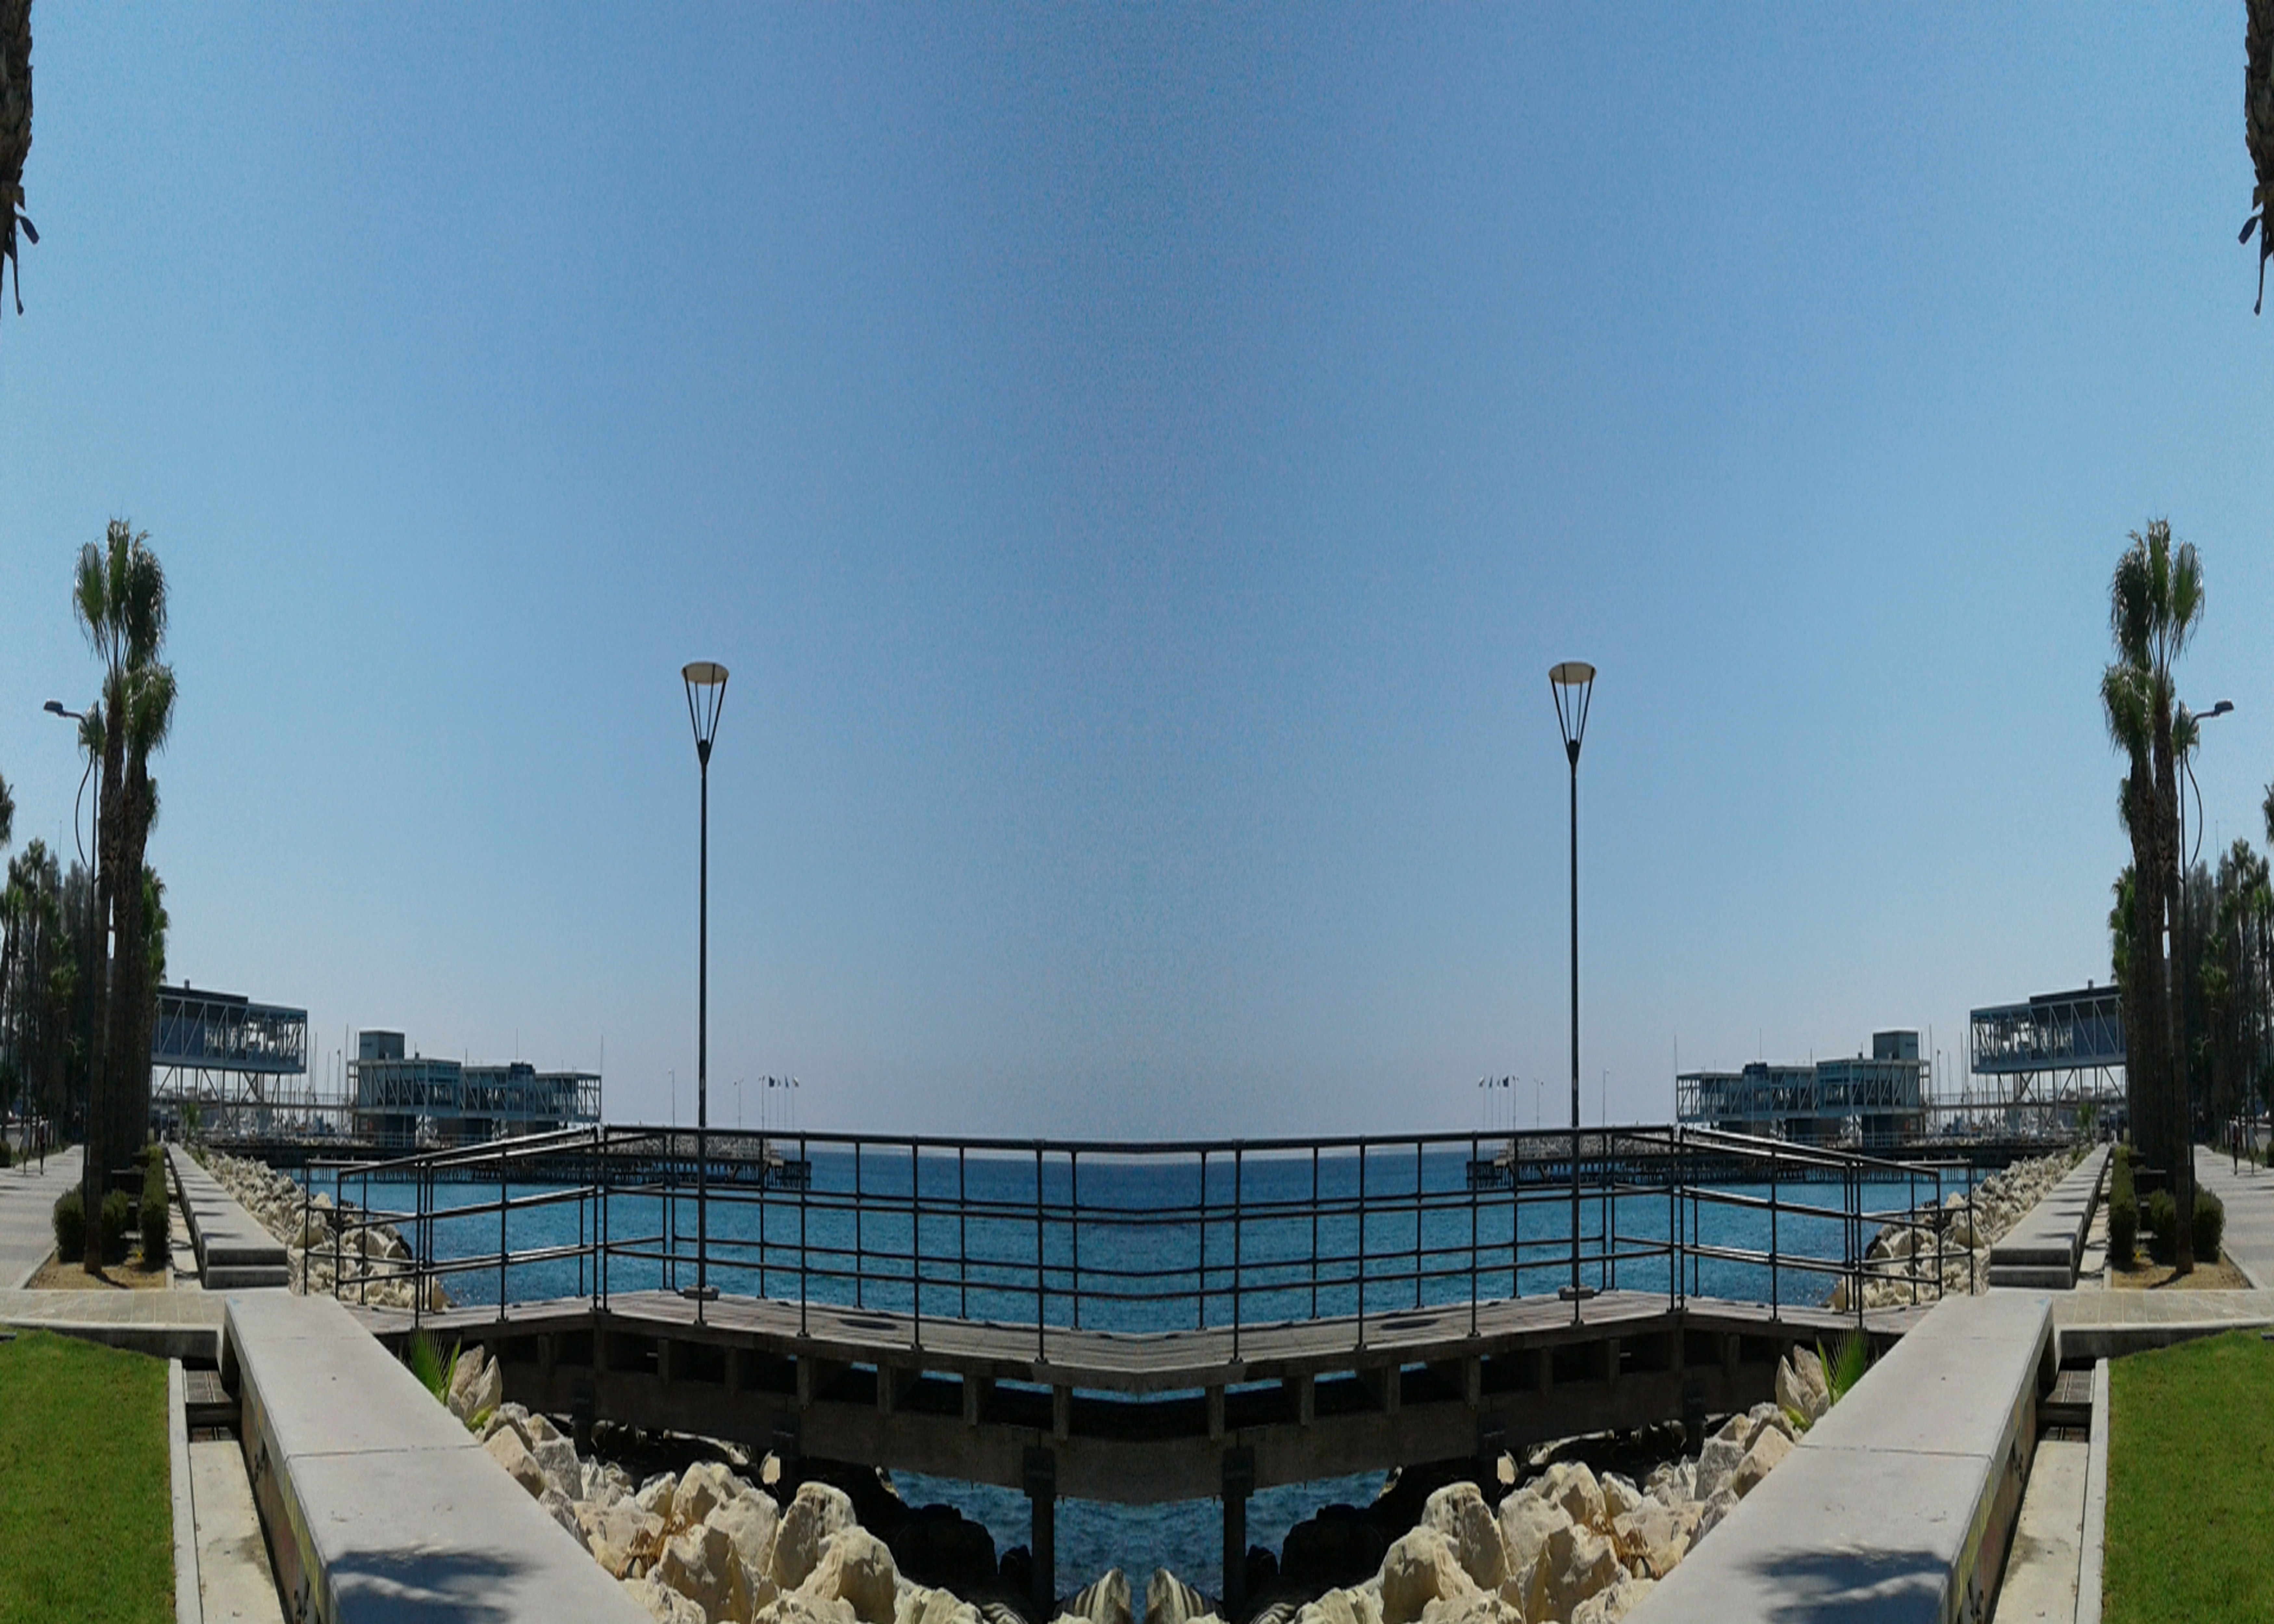
mirror, reflection, sky, blue, water, rocks, path, green, jetty, ramps, docks, ramp, plant, daytime, building, street light, azure, tree, lighting, coastal and oceanic landforms, urban design, leisure, dock, morning, landscape, arecales, real estate, shore, landmark, horizon, waterway, city, metropolitan area, road, boardwalk, palm tree, lake, beach, coast, condominium, walkway, swimming pool, ocean, bay, handrail, resort, tropics, bridge, pier, channel, harbor, apartment, reservoir, caribbean, panorama, inlet, marina, fixed link, sea, rock, sport venue, tourism, light fixture, guard rail, sand, river, estate, wave, port